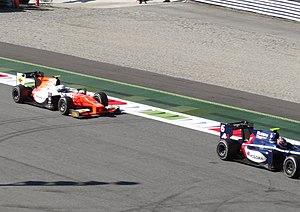
Artem Valeryevich Markelov, né le 10 septembre 1994 à Moscou, est un pilote automobile russe.